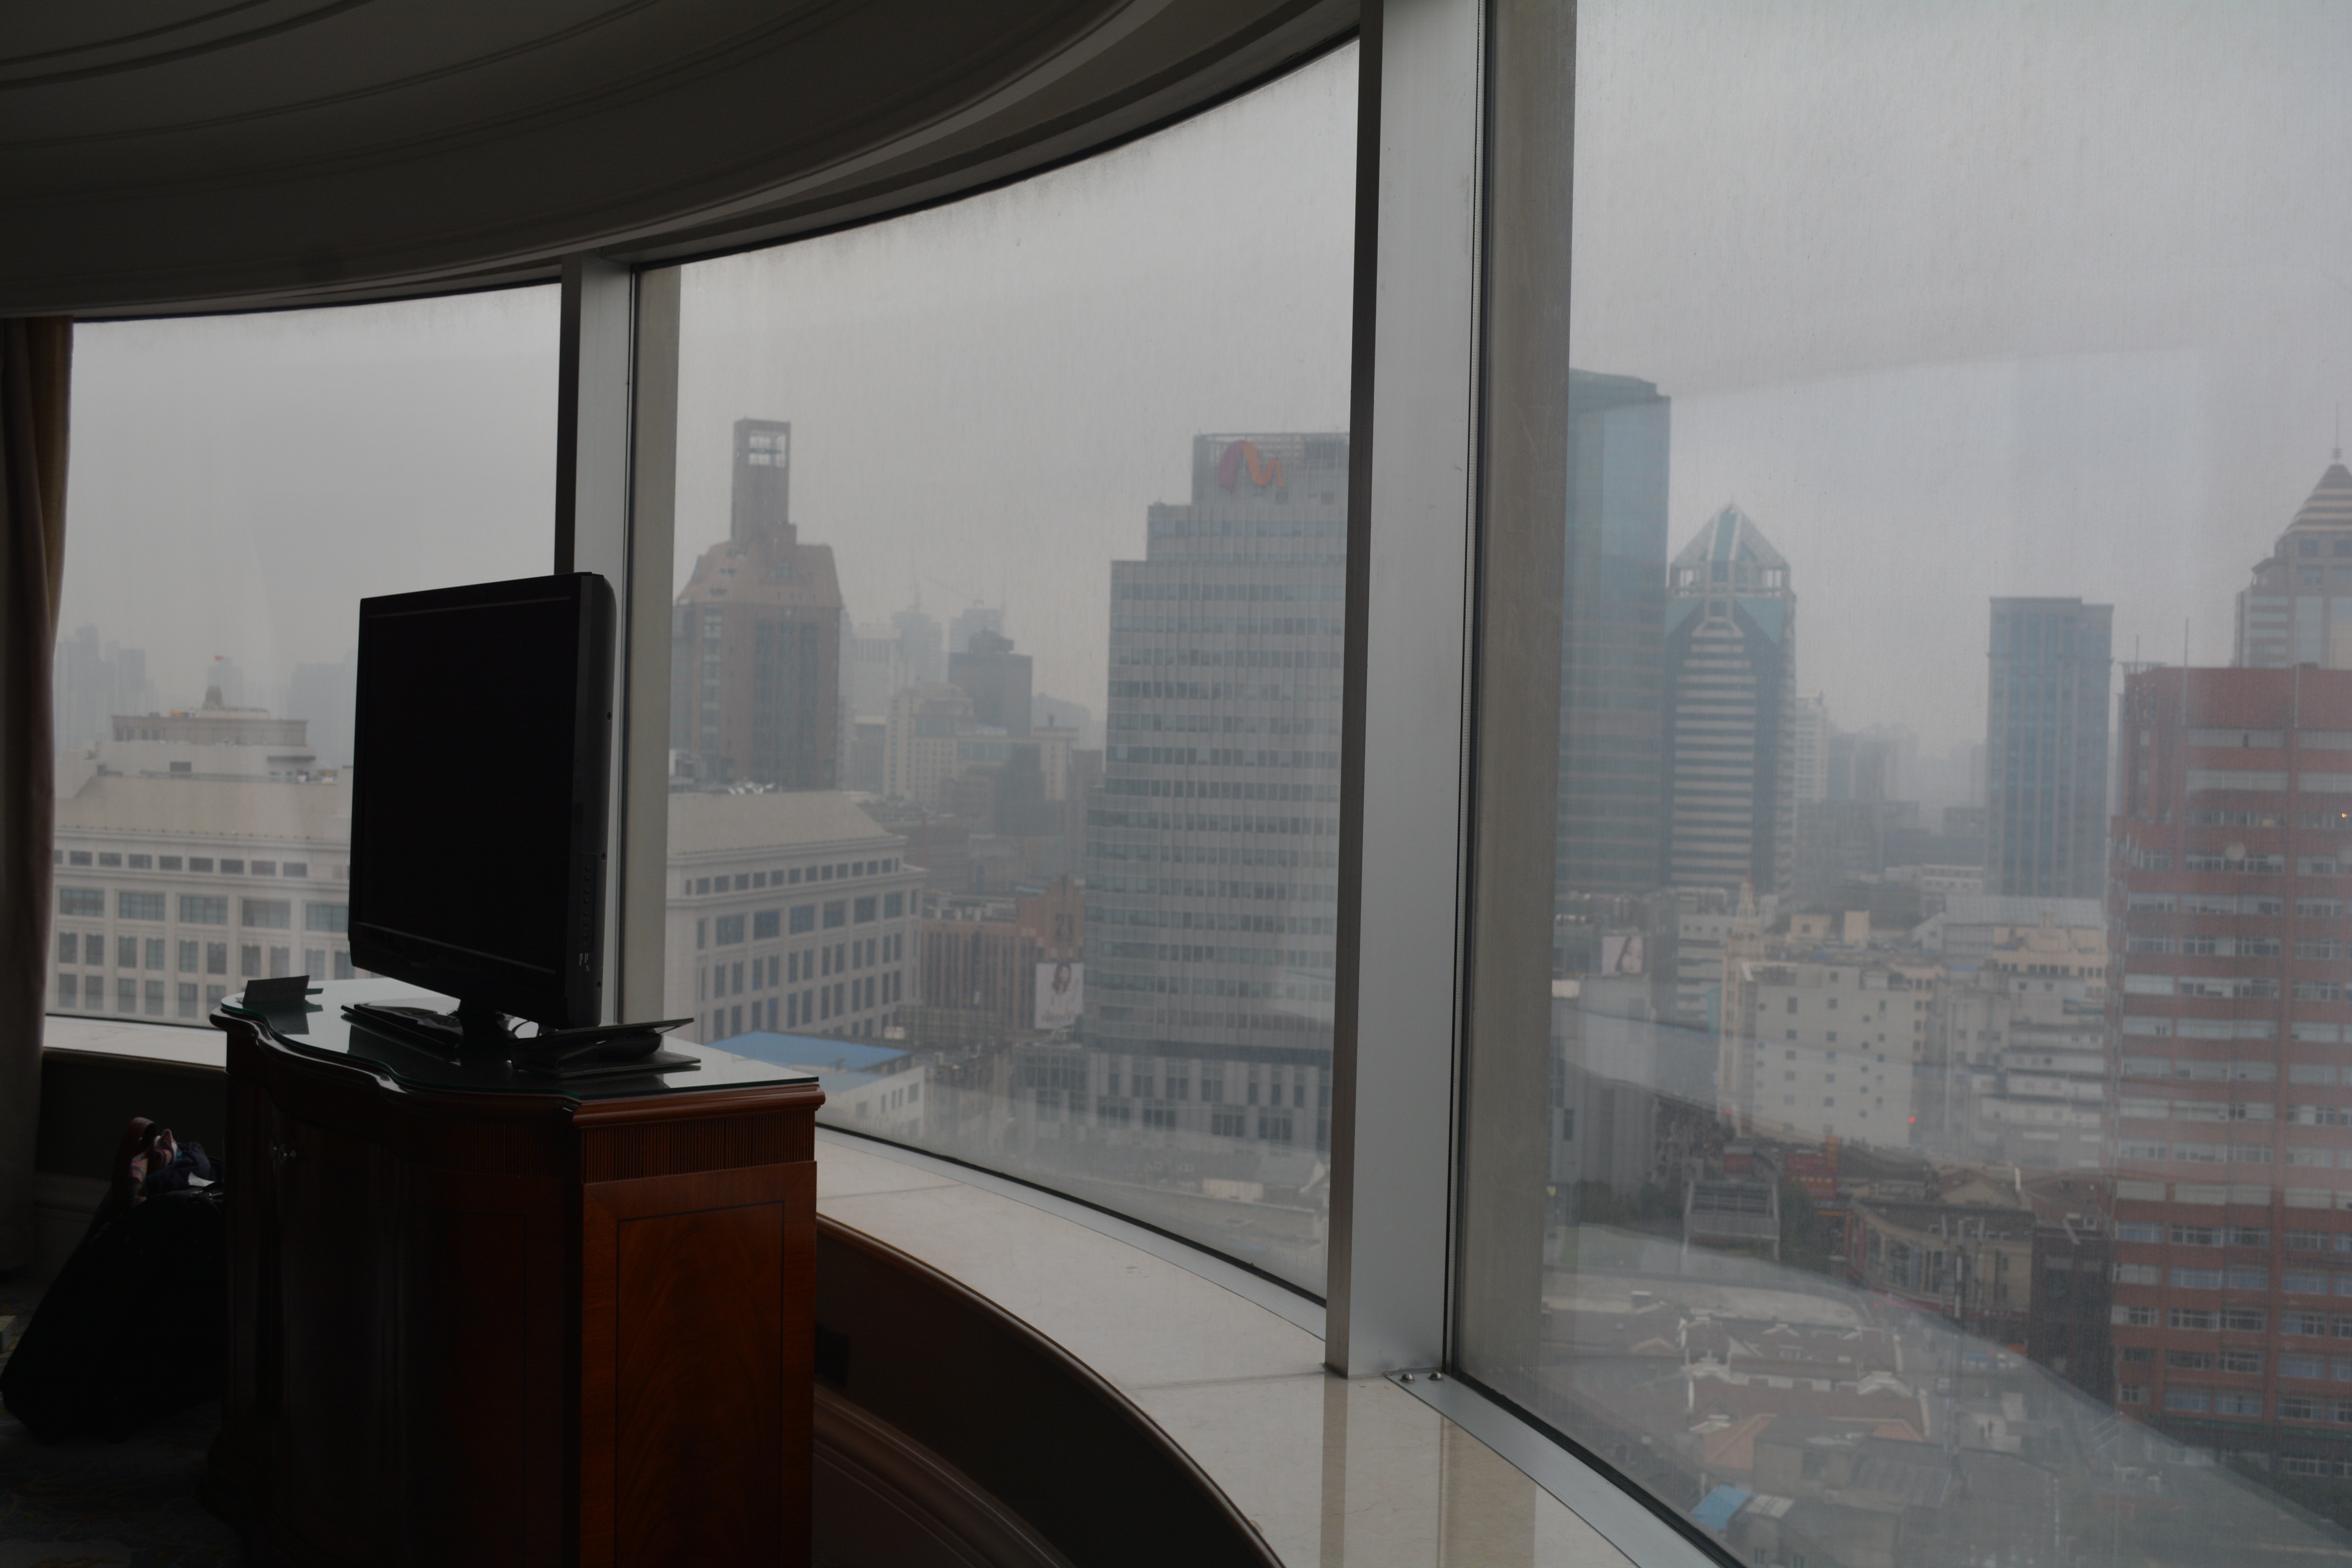
window, property, interior design, window covering